Foreign policy of the Richard Nixon administration

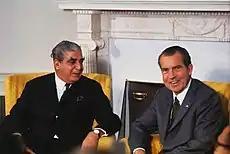
Nixon with Pakistani president Yahya Khan at the White House

In mid-1969, Nixon began efforts to negotiate peace with the North Vietnamese, but negotiators were unable to reach an agreement. With the failure of the peace talks, Nixon implemented a strategy of "Vietnamization," which consisted of increased U.S. aid and Army of the Republic of Vietnam (ARVN) troops taking on a greater combat role in the war. To great public approval, he began phased troop withdrawals by the end of 1969, sapping the strength of the domestic anti-war movement. Despite the failure of Operation Lam Son 719, which was designed to be the first major test of the ARVN since the implementation of Vietnamization, the drawdown of American soldiers in Vietnam continued throughout Nixon's tenure.